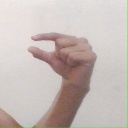
अक्षर: ग